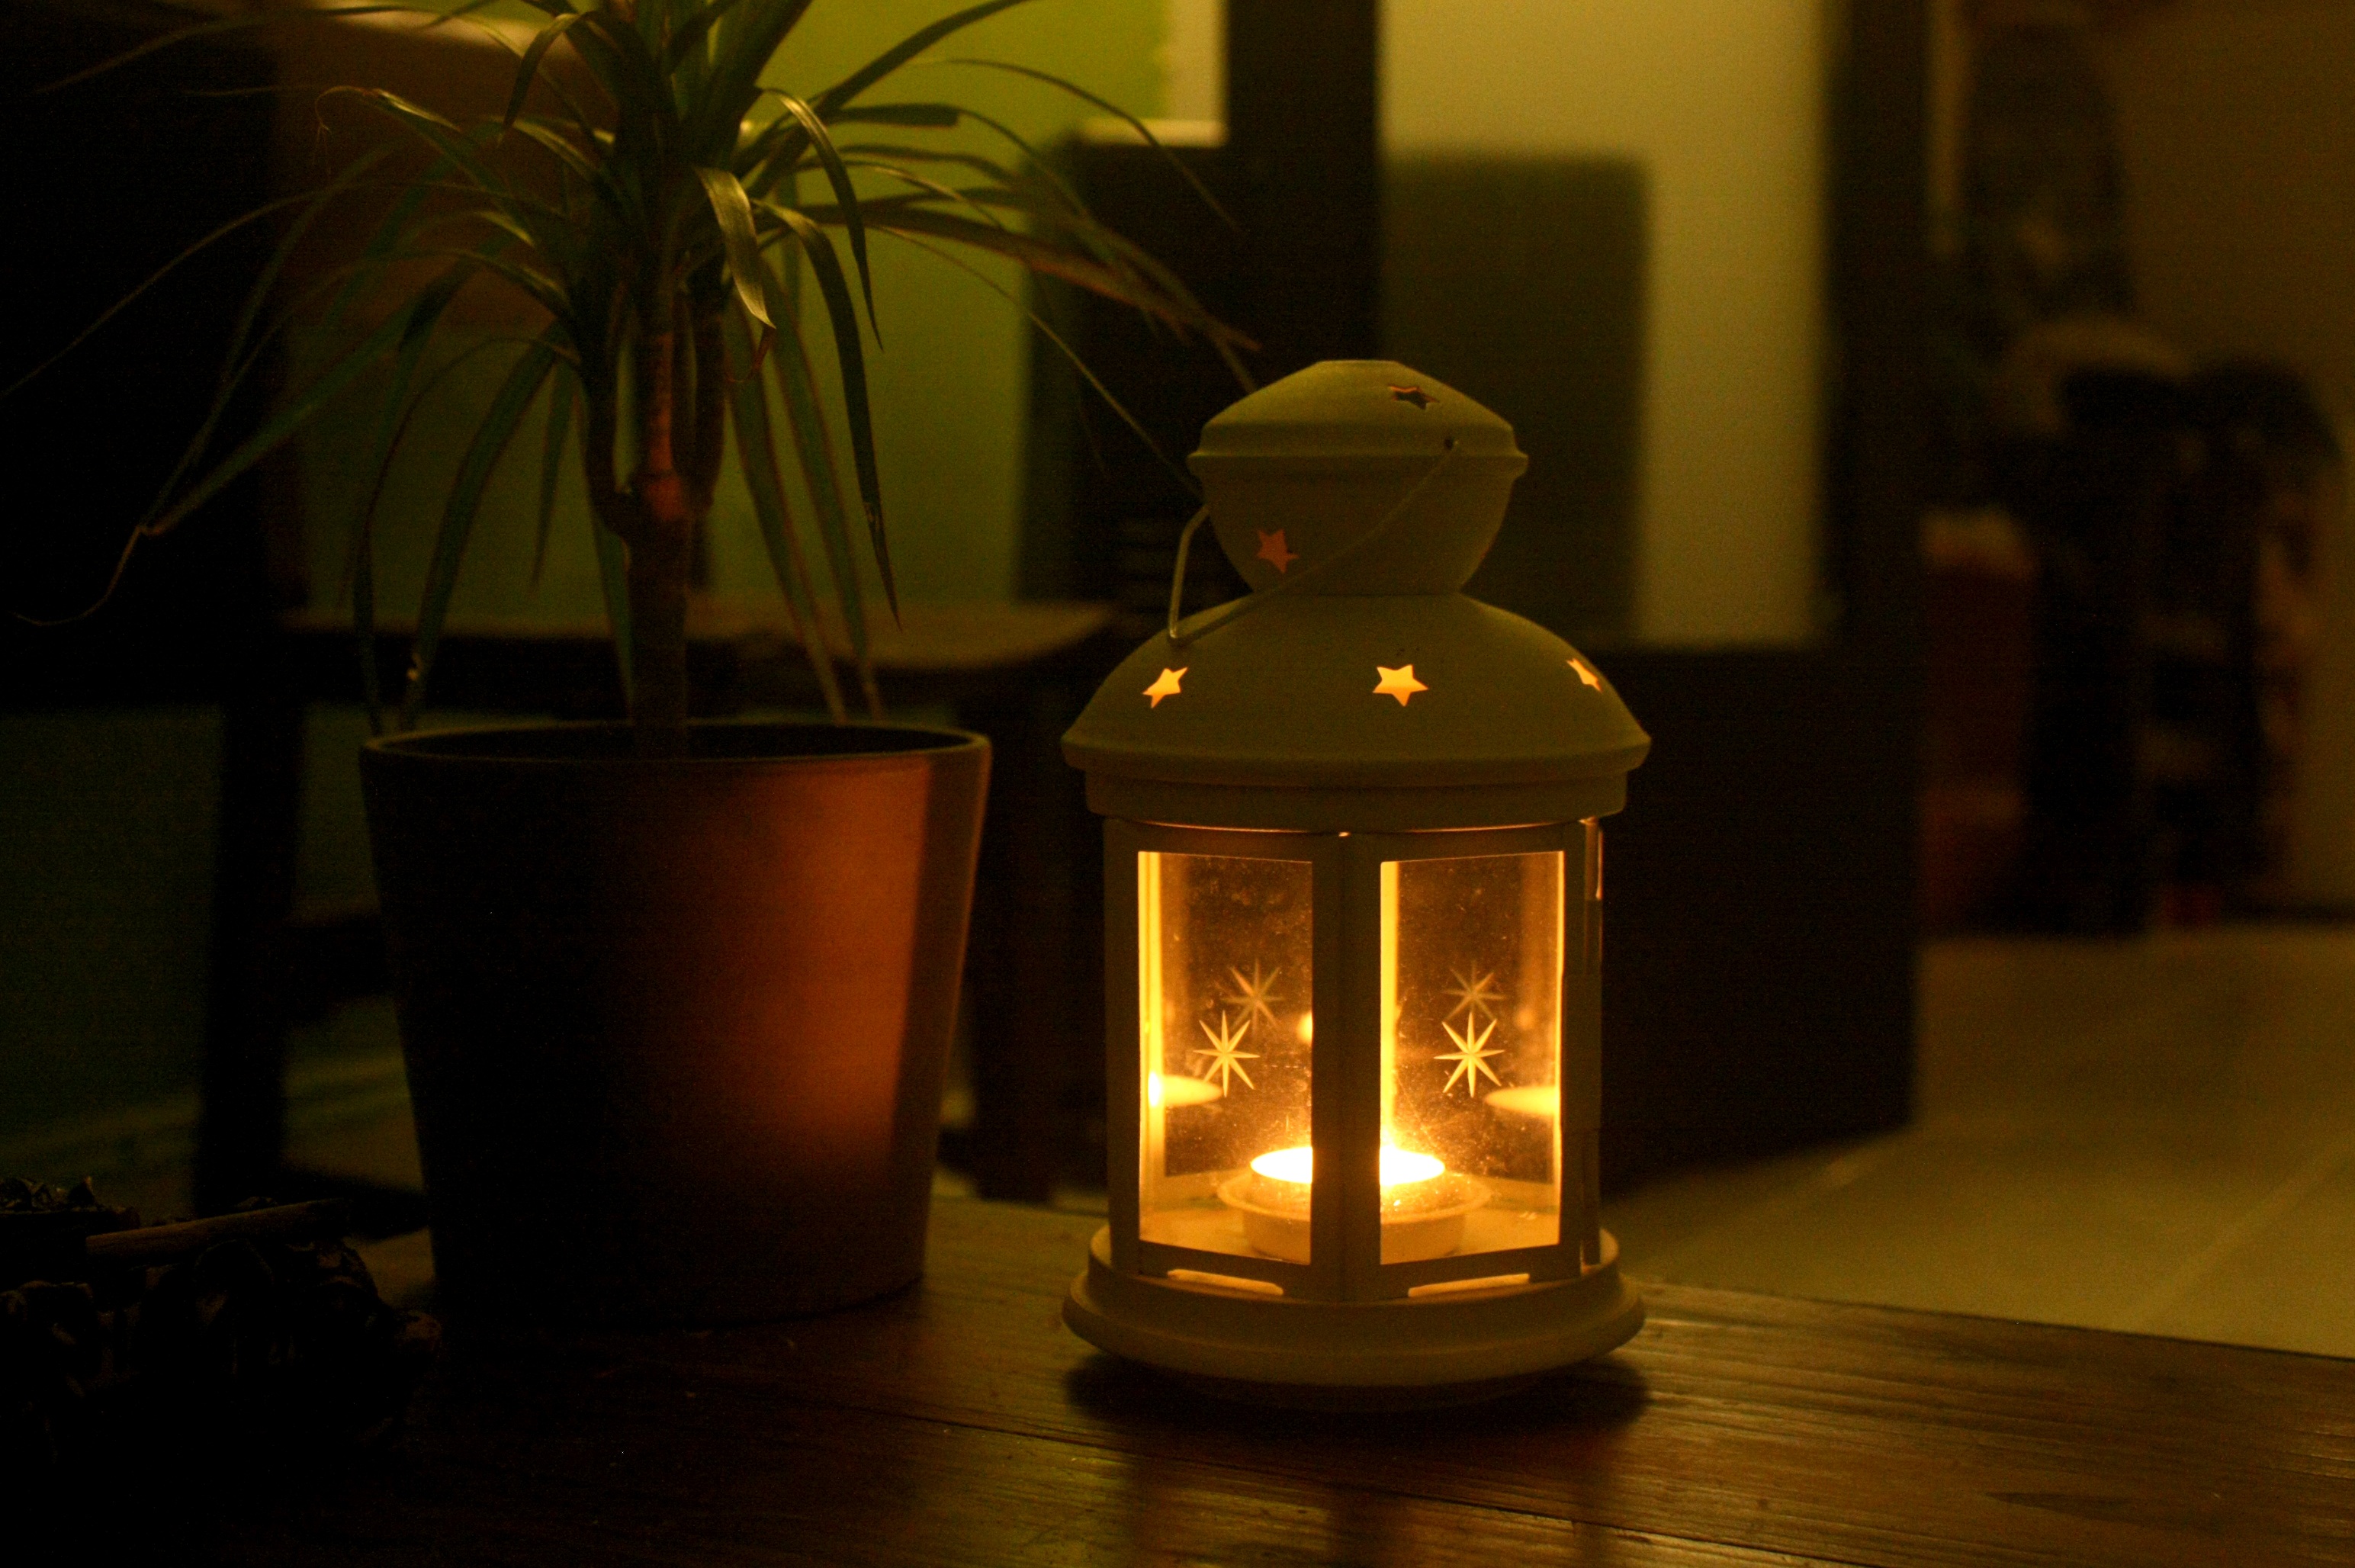
light, night, lantern, flame, fire, darkness, lamp, yellow, candle, lighting, design, light fixture